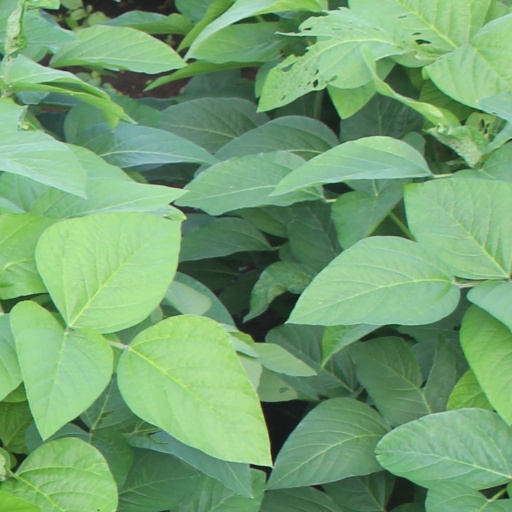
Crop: soybean